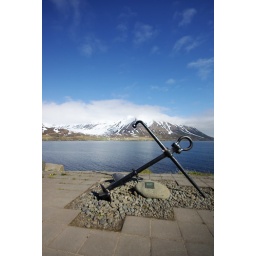
We crossed a tunnel under the mountain and left the clouds for an incredible Sun. Welcome to the Fjord Road!